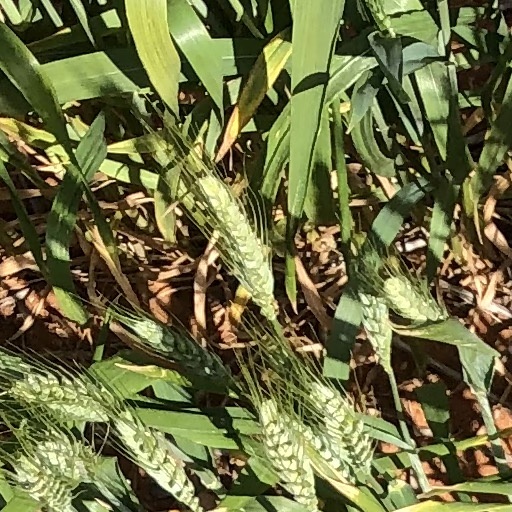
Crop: wheat